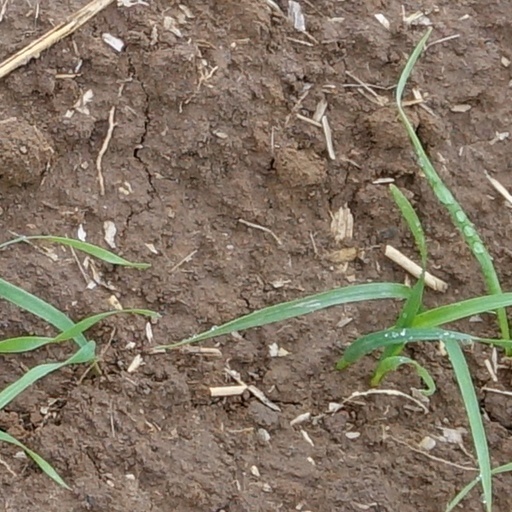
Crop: wheat